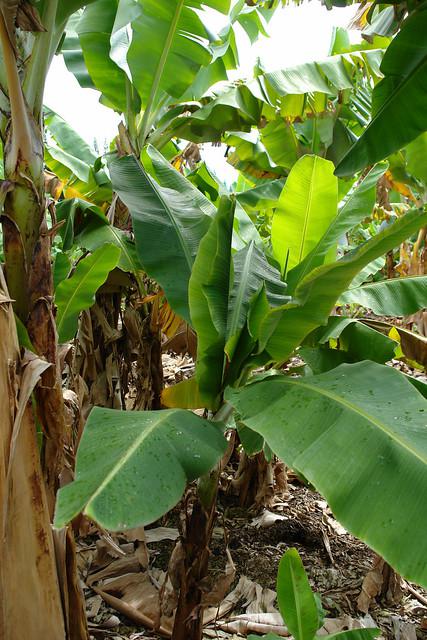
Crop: unknown
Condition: banana_banana_bunchy_top